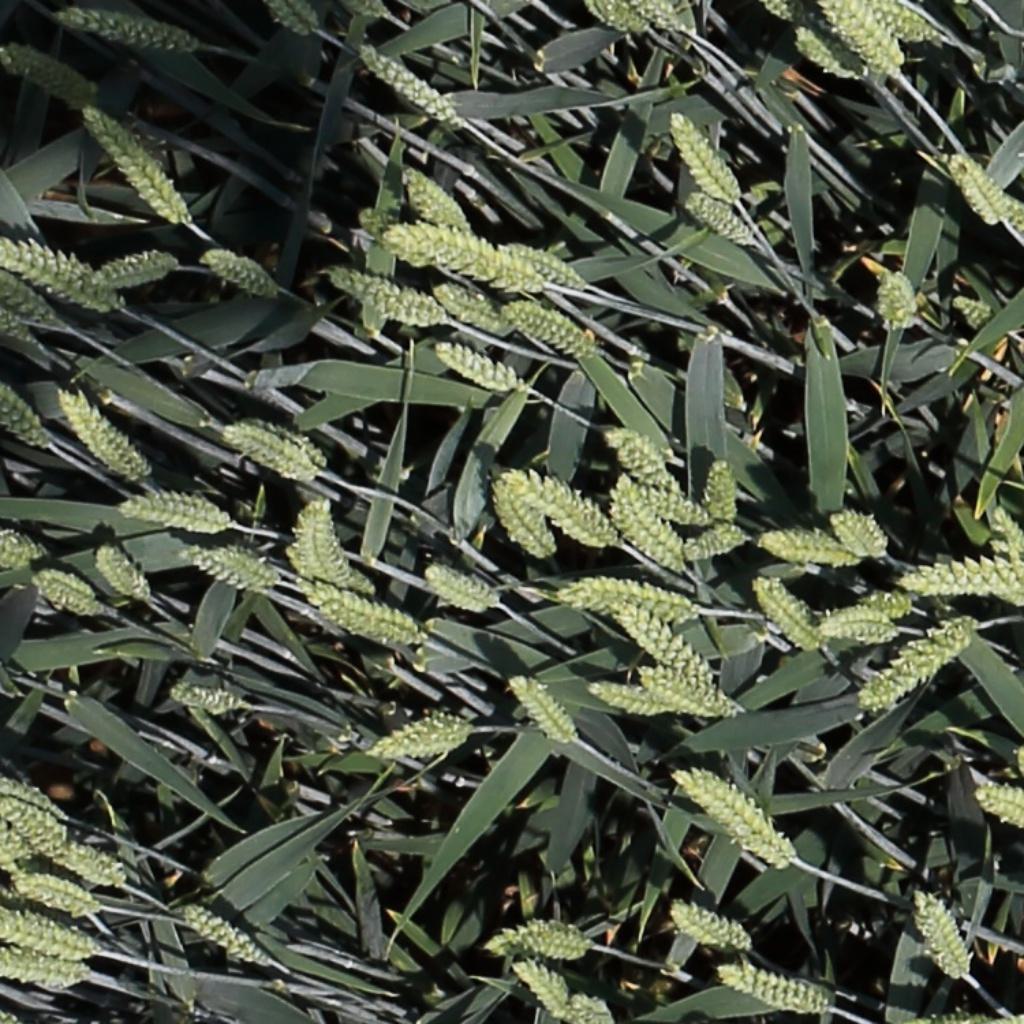
Country: Switzerland
Location: Usask
Wheat development stage: Filling